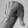
ASL letter: Q